Anna Sui

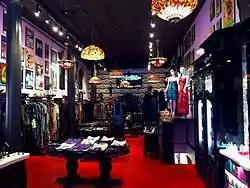
The flagship Anna Sui store at 484 Broome Street, New York City

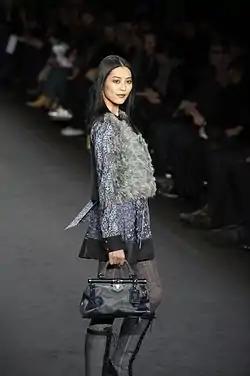
Liu Wen on the runway at Anna Sui Fall/Winter 2010

From her first show, Sui was known for her light-hearted, whimsical, homemade and entertaining approach to showcasing her collections. The influences came from contemporary shows by designers such as Thierry Mugler and Jean Paul Gaultier where one of the goals was to charm the audience with the atmosphere created. The atmosphere often had a distinct party vibe and the antics of guests and participants were described as a distinct cultural scene of the period. Starting in 1995, Sui's designs were showcased regularly in "Vogue Patterns". Her debut with the style magazine featured dresses from her Spring/Summer 1995 collection inspired by period pulp comics and the puffed sleeve, square shouldered, floral dress fashion popular during the war rationing years of 1940s era fashion.